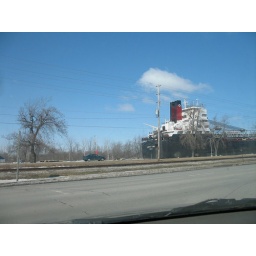
Everyday this guy drives down this road and his dog runs beside the car